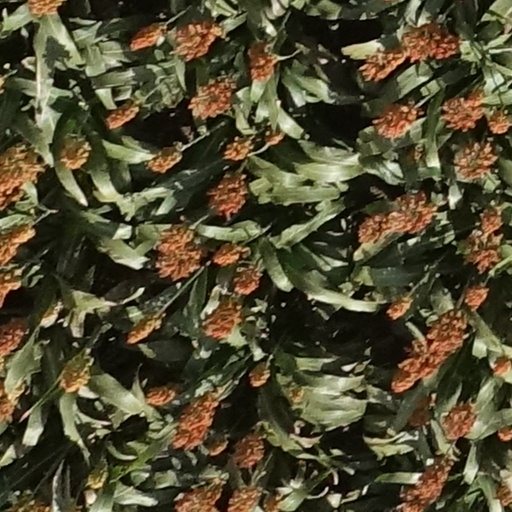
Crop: sorghum